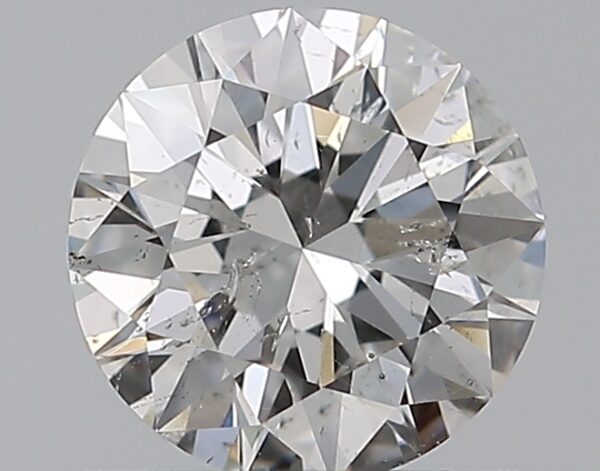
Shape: round
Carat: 0.56
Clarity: SI2
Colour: F
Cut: EX
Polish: EX
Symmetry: EX
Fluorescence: N
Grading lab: GIA
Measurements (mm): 5.33 x 5.35 x 3.23